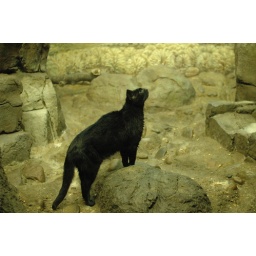
Yet another cat in the cat house at the Cincinnati Zoo Jun 16, 06